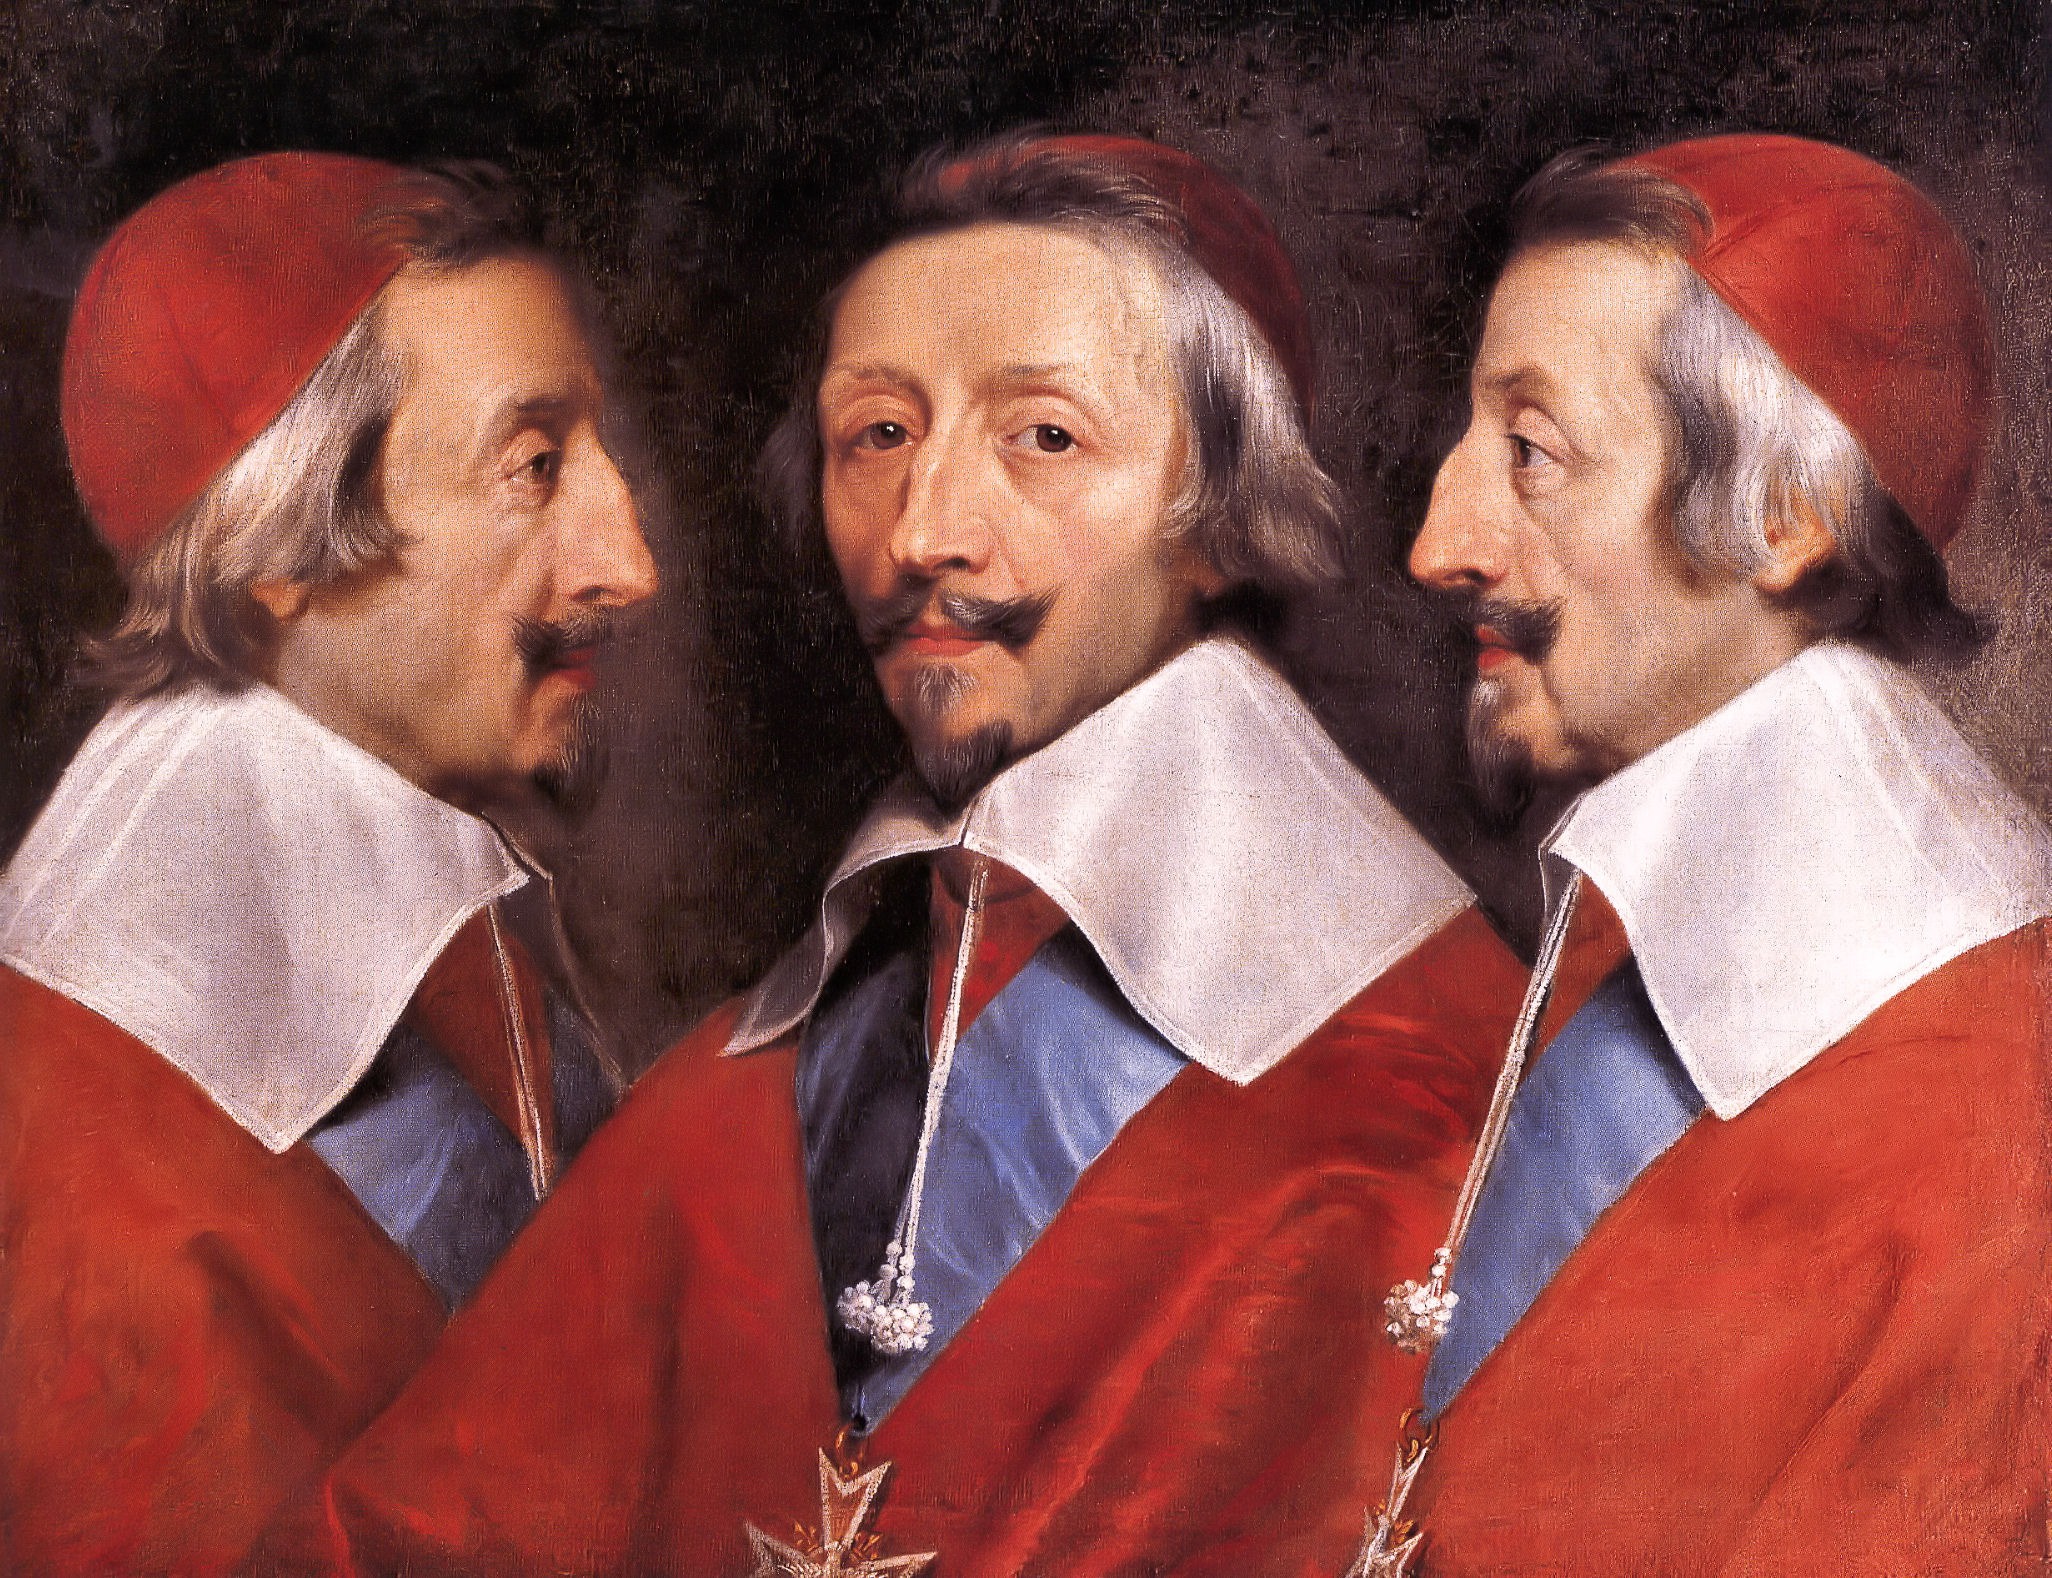
man, person, people, portrait, red, human, paint, painting, robe, face, french, bart, bishop, image, schnauzer, cardinal, policy, princely, minister, aristocrat, statesman, armand jean du plessis, plessis, premier duc de richelieu, cardinal richelieu, first minister, absolutism